Museu Nacional d'Art de Catalunya

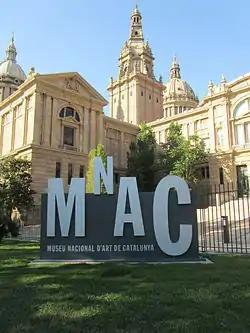

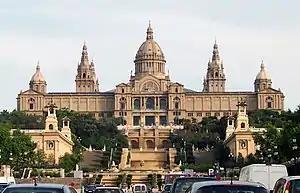
Front view of the Palau Nacional, that houses the museum.

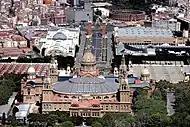
Aerial view of the Palau Nacional, seen from the back.

The, abbreviated as MNAC, is a museum of Catalan visual art located in Barcelona, Catalonia, Spain. Situated on Montjuïc hill at the end of Avinguda de la Reina Maria Cristina, near Pl Espanya, the museum is especially notable for its outstanding collection of Romanesque church paintings, and for Catalan art and design from the late 19th and early 20th centuries, including modernisme and noucentisme. The museum is housed in the , a huge, Italian-style building dating to 1929. The Palau Nacional, which has housed the Museu d'Art de Catalunya since 1934, was declared a national museum in 1990 under the Museums Law passed by the Catalan Government. That same year, a thorough renovation process was launched to refurbish the site, based on plans drawn up by the architects Gae Aulenti and Enric Steegmann, who were later joined in the undertaking by Josep Benedito. The Oval Hall was reopened for the 1992 Summer Olympic Games, and the various collections were installed and opened over the period from 1995 (when the Romanesque Art section was reopened) to 2004. The museum was officially inaugurated on 16 December 2004. It is one of the largest museums in Spain.